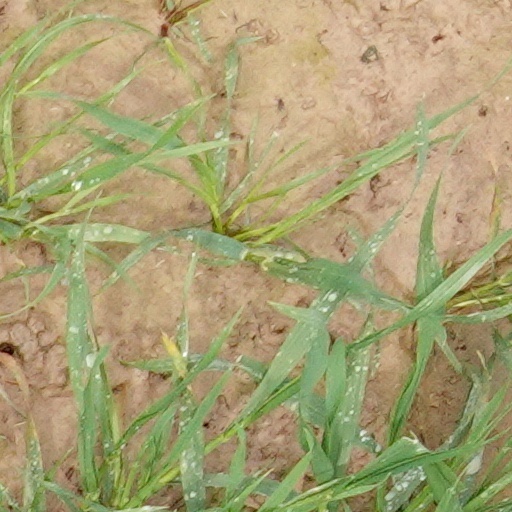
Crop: wheat